Protestantism and Islam

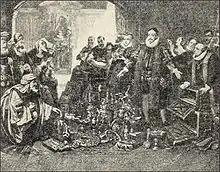
"William of Orange pledges his jewels for the defence of his country".

Fundamentally, the Protestant Dutch had strong antagonisms to both the Catholics and the Muslims. In some cases however, alliances, or attempts at alliance between the Dutch and the Muslims were made possible, as when the Dutch allied with the Muslims of the Moluccas to oust the Portuguese, and the Dutch became rather tolerant of the Islamic religion in their colonial possessions after the final subjugation of Macassar in 1699.